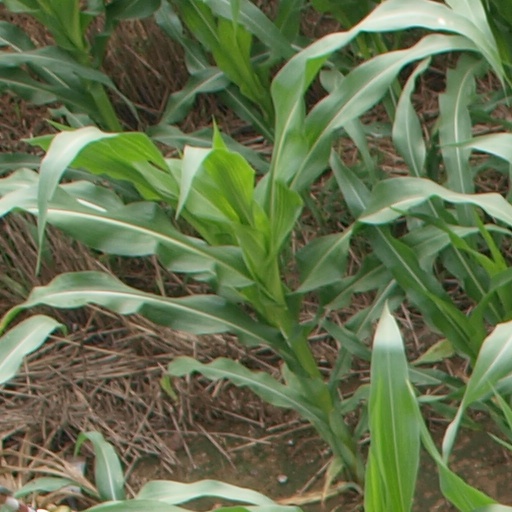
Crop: maize; corn